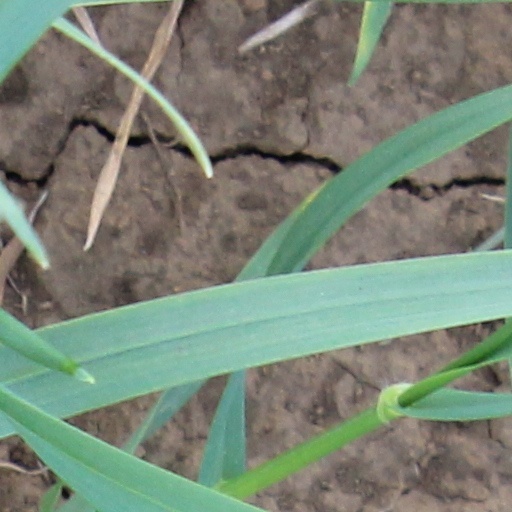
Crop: wheat